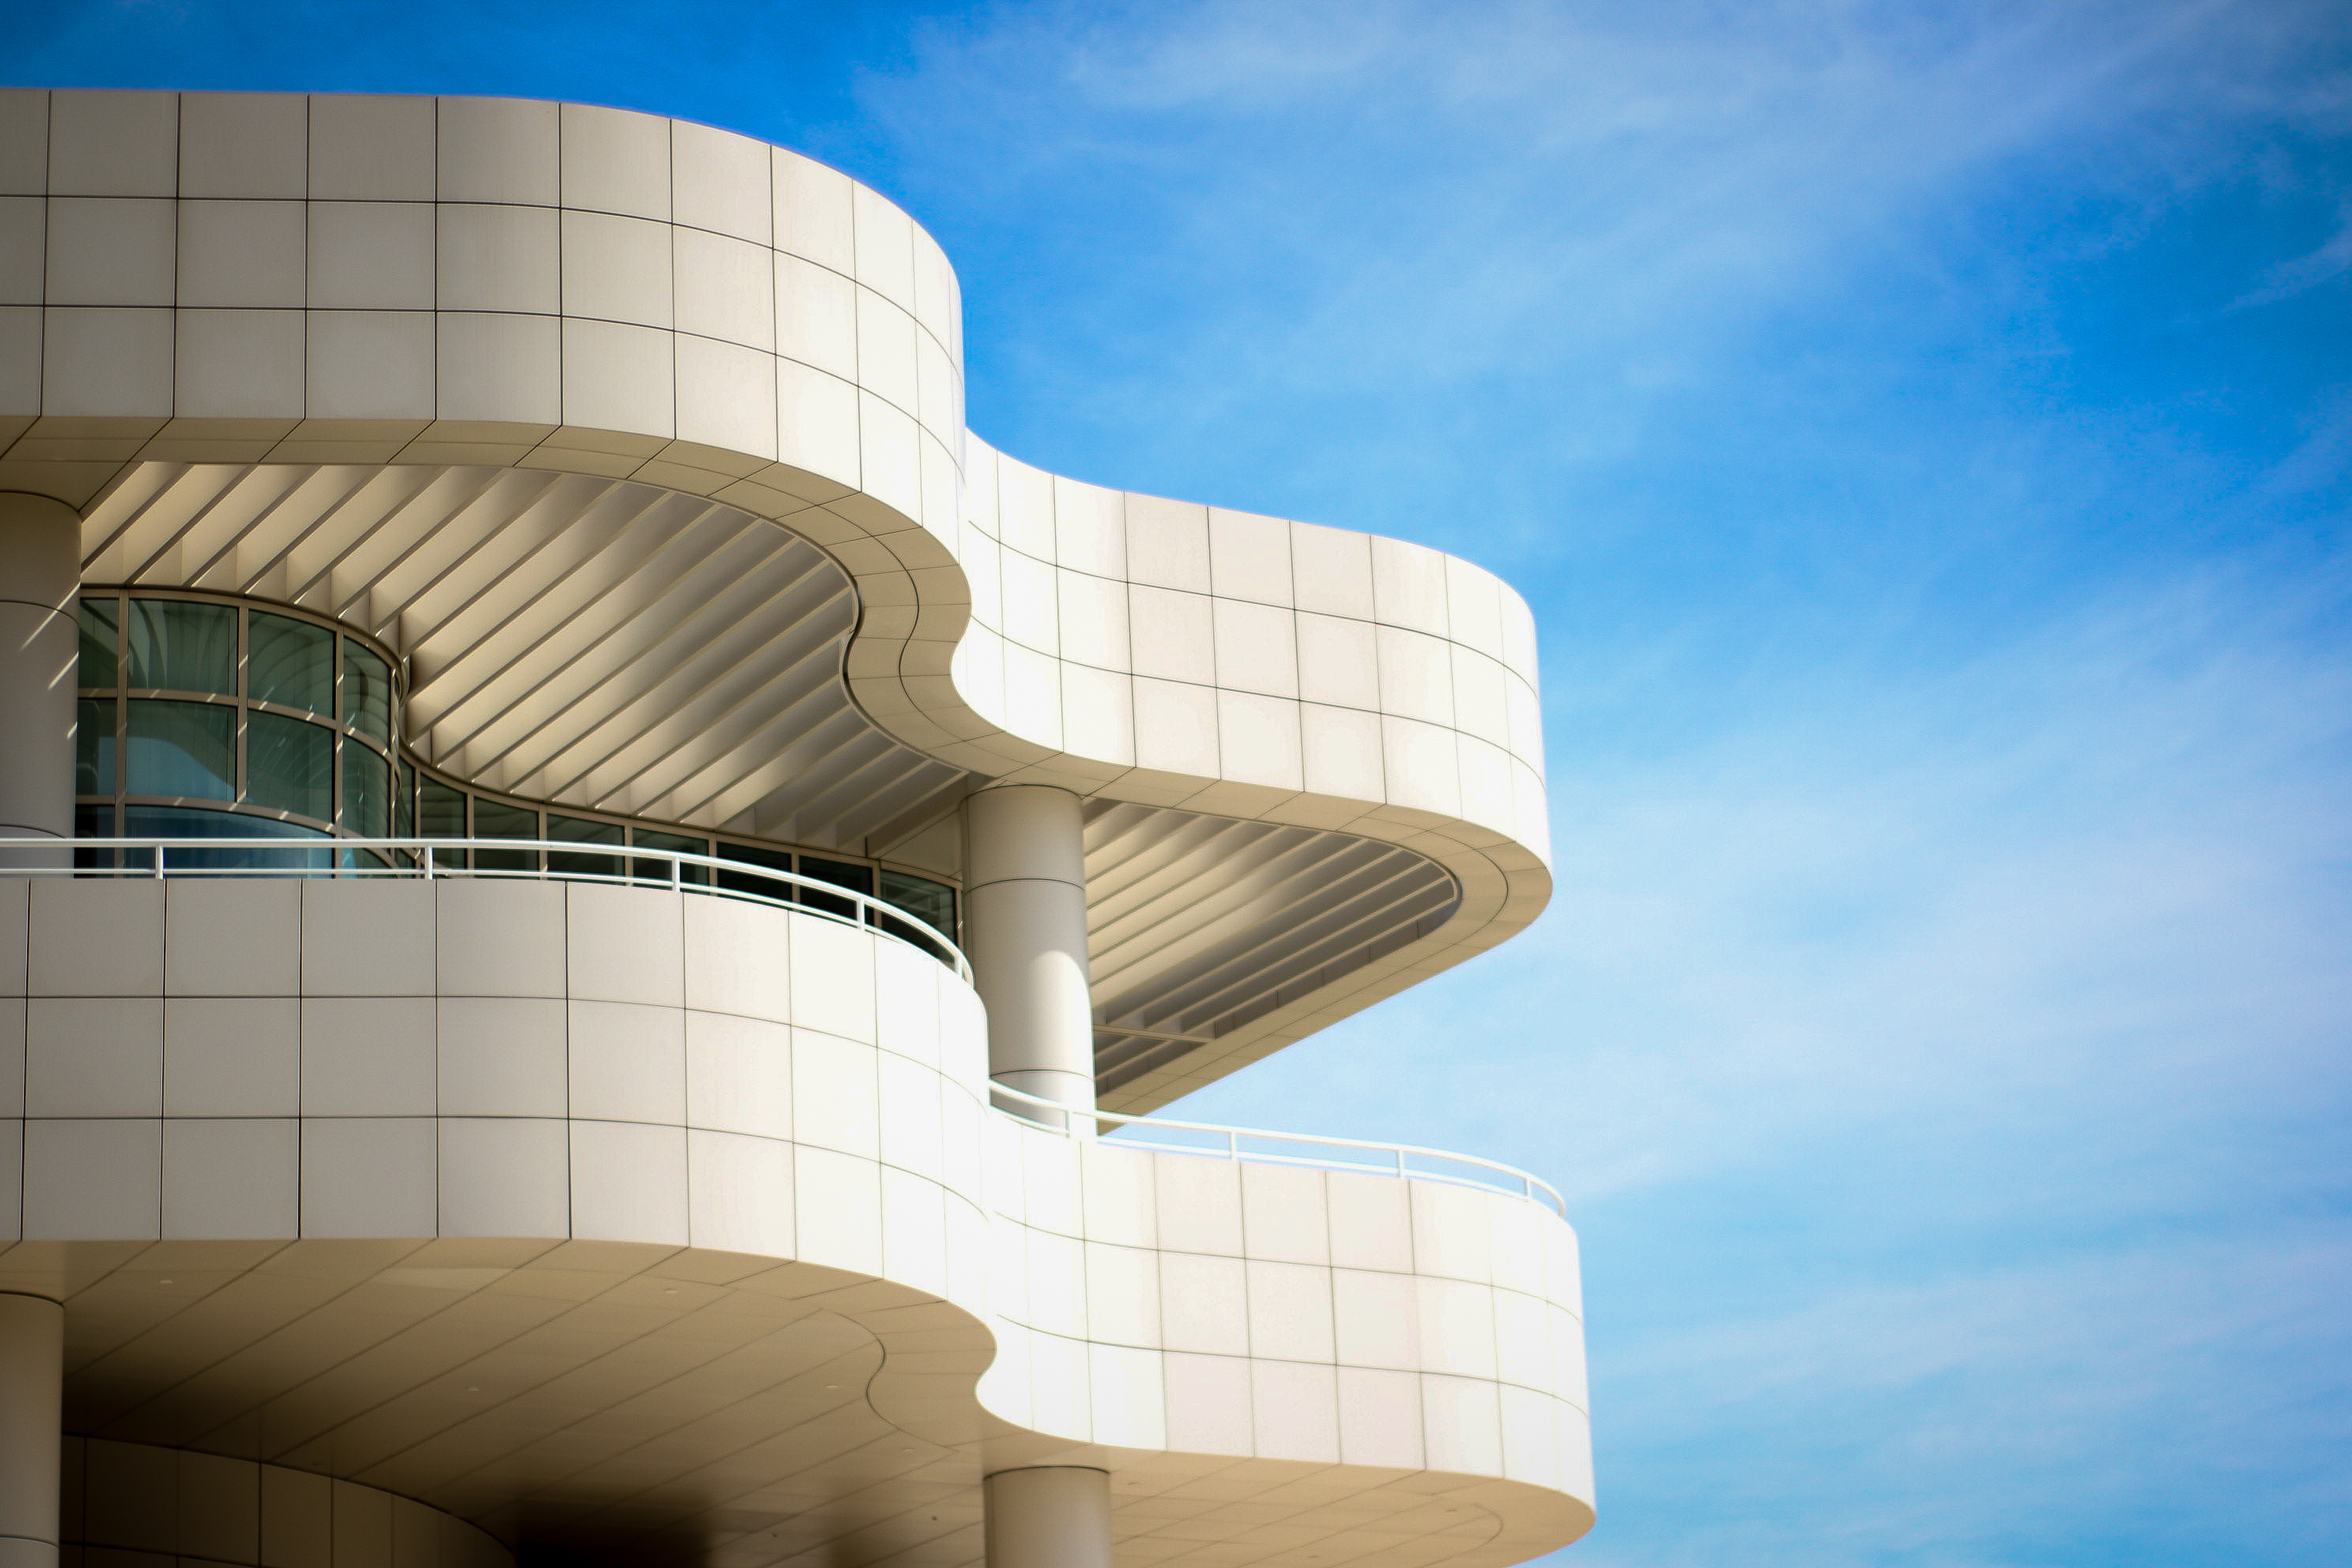
architecture, structure, sky, building, curve, facade, headquarters